Jefferson Territory

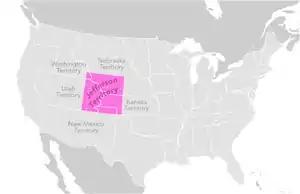
Location of the extralegal Territory of Jefferson in the United States of America of 1861

The Provisional Government of the Territory of Jefferson was an extralegal and unrecognized United States territory that existed in the Pike's Peak mining region from October 24, 1859, until it yielded to the new Territory of Colorado on June 6, 1861. The Jefferson Territory, named for Founding Father and third United States president Thomas Jefferson, included land officially part of the Kansas Territory, the Nebraska Territory, the New Mexico Territory, the Utah Territory, and the Washington Territory, but the region was remote from the governments of those five territories.